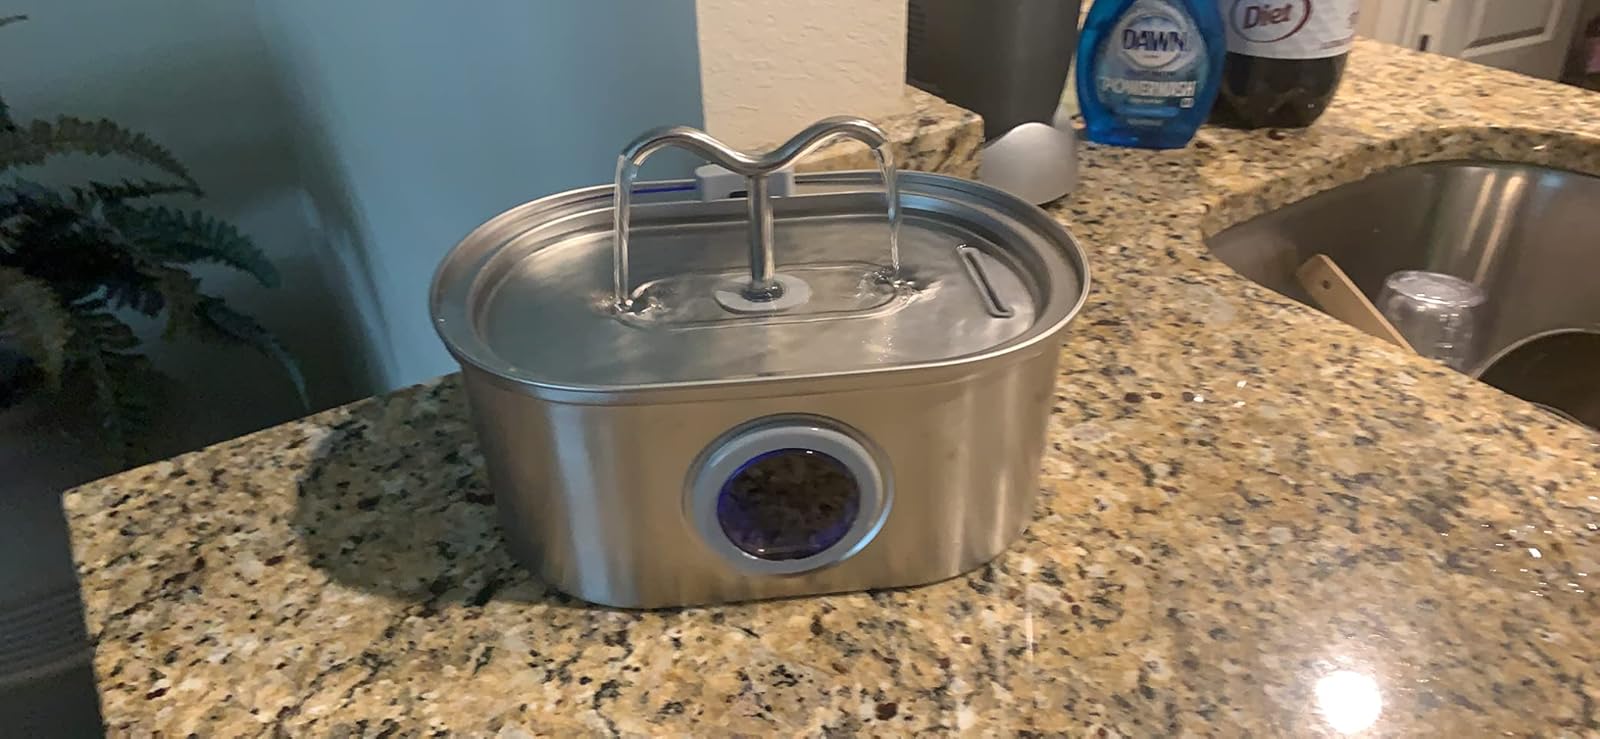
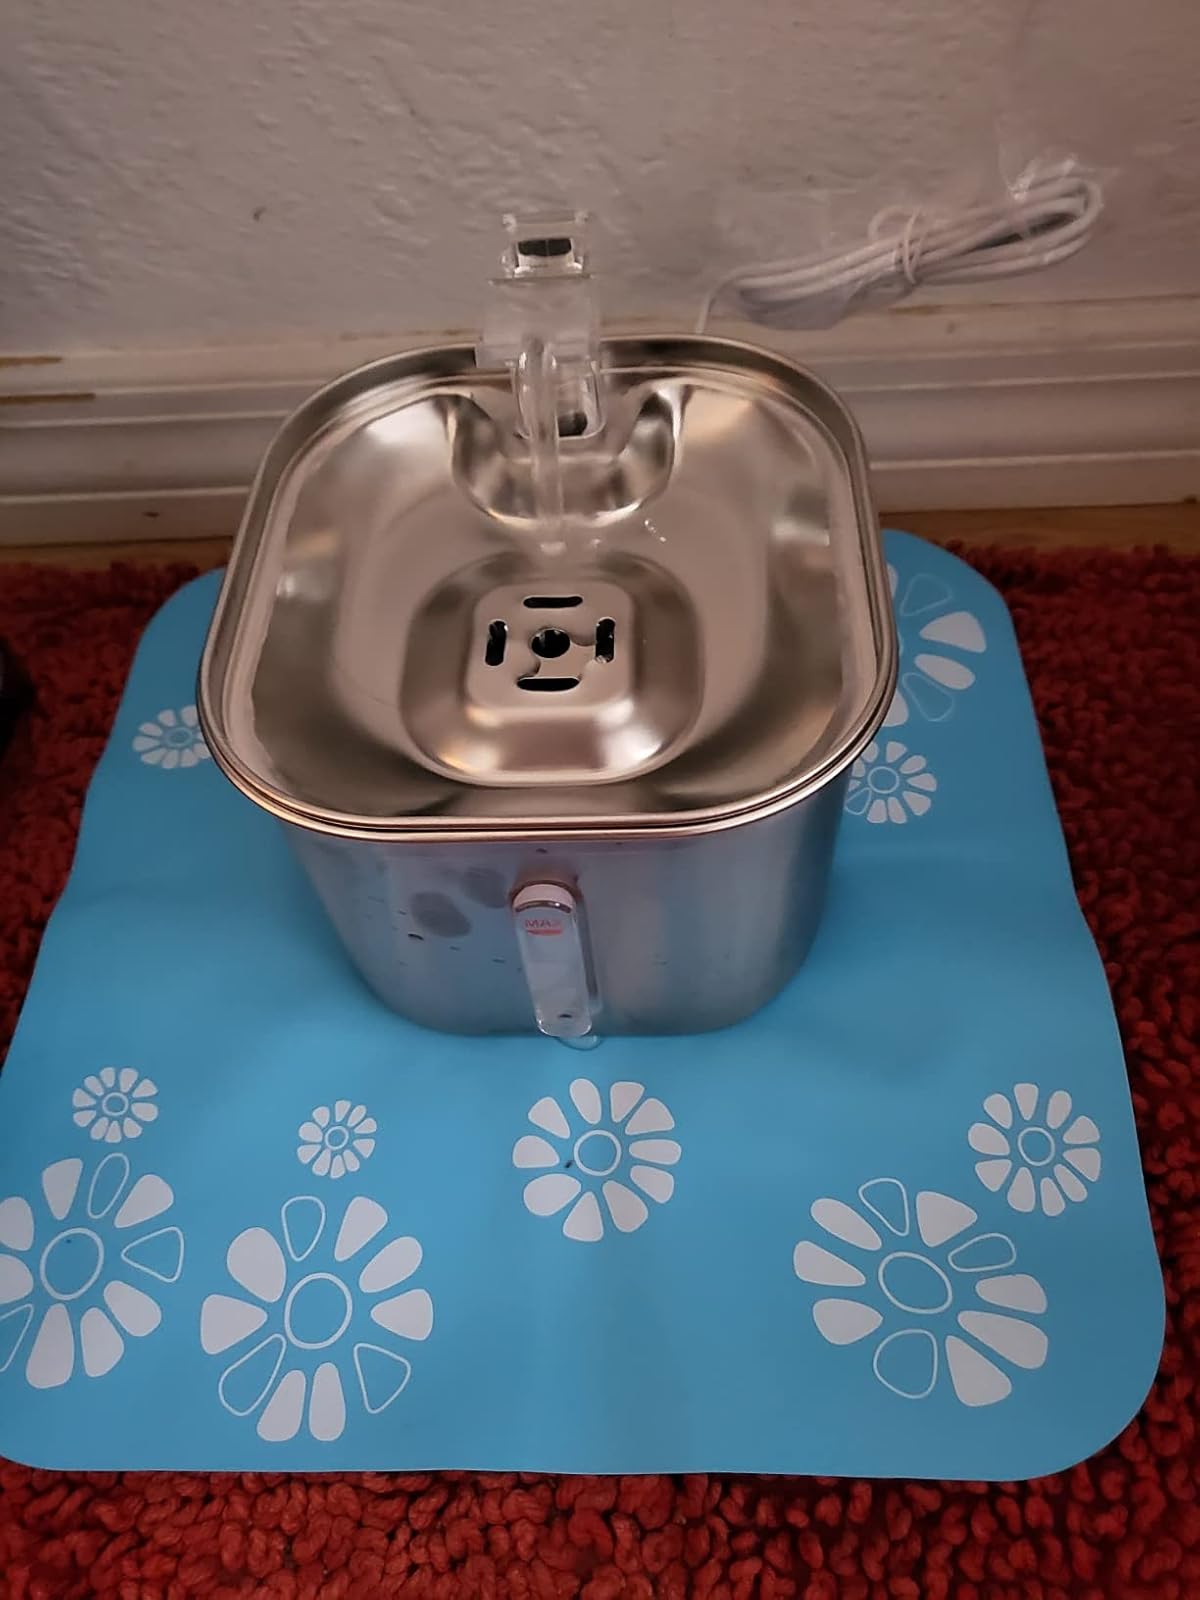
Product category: items_bowl
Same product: no